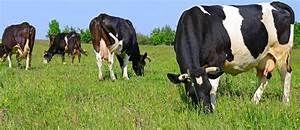
Label: mucca